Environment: lab
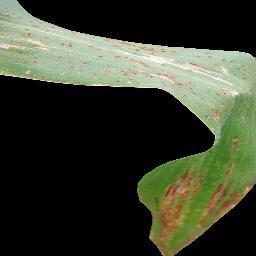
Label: common_rust